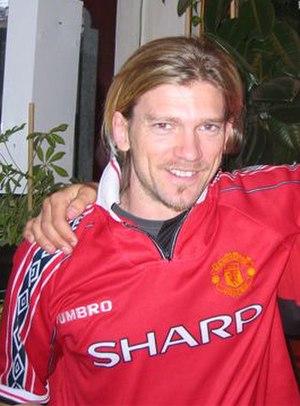
Jesper Blomqvist est un footballeur suédois. Il est reconverti entraîneur depuis 2008.